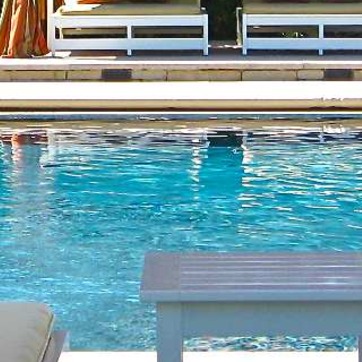
Material: water